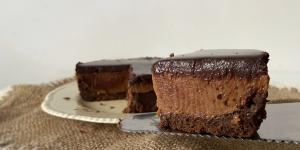
tarta de nutella y queso